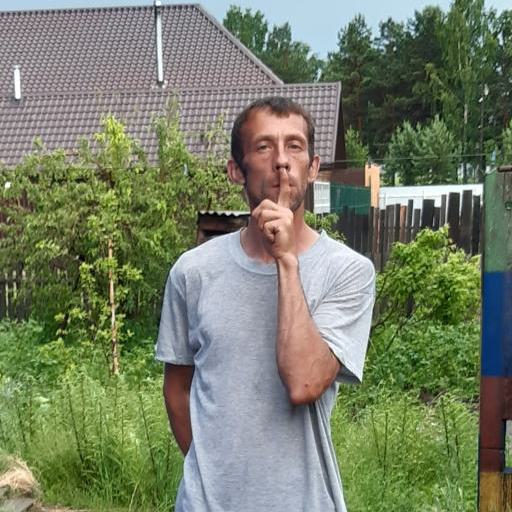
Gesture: mute